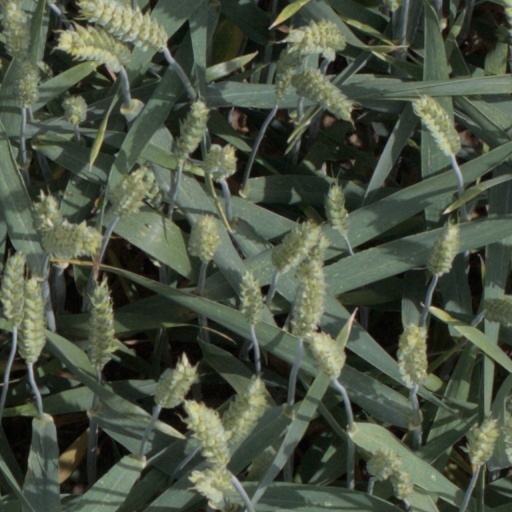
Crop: wheat